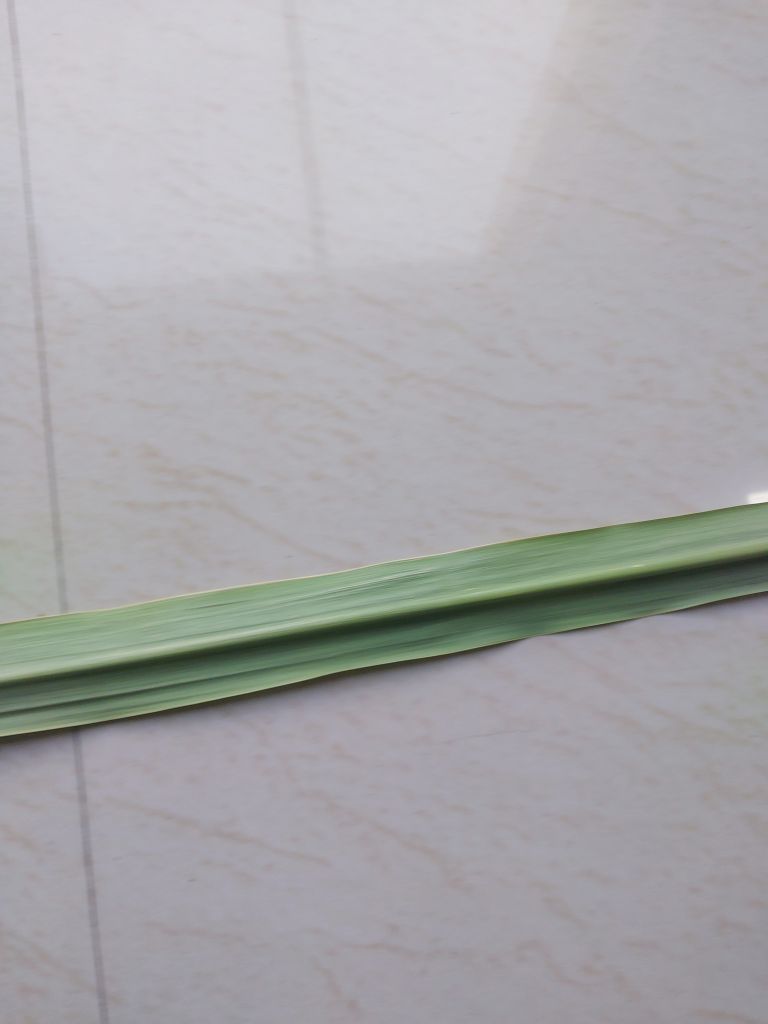
Label: Viral Disease